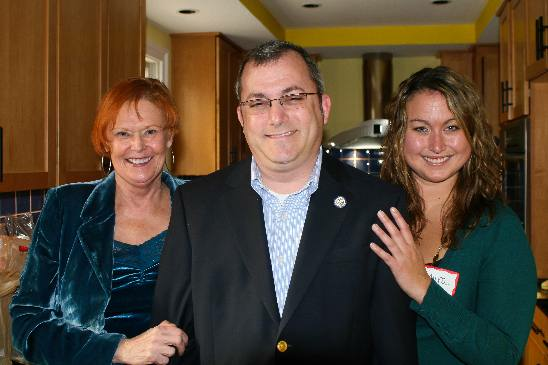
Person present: Yes